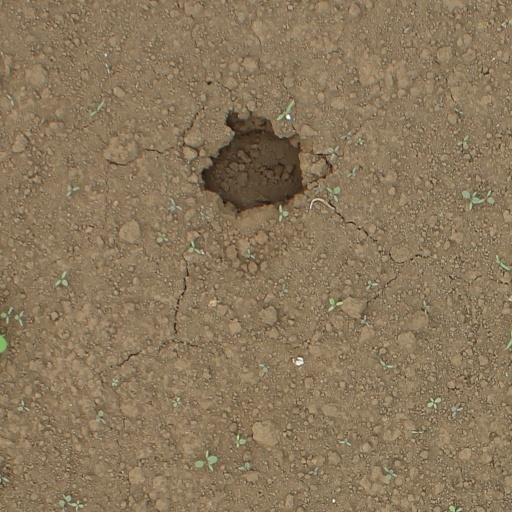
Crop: soybean